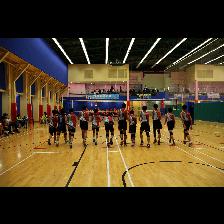
Label: Human